Waita River

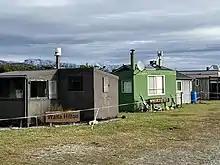
Baches at the mouth of the Waita River

There are a number of baches next to the river after the point where it is crossed by the State Highway. About seven permanent residents live in them, some of which date back to the 1900s and have historic value. The Department of Conservation, which administers the land on which the baches lie, wanted to have the baches removed by 2025 as part of a draft Conservation Management Strategy (CMS). This was on the basis of a policy to avoid private accommodation on public land. The final version of the CMS allowed the baches to stay, but they must be made available to the public where possible.